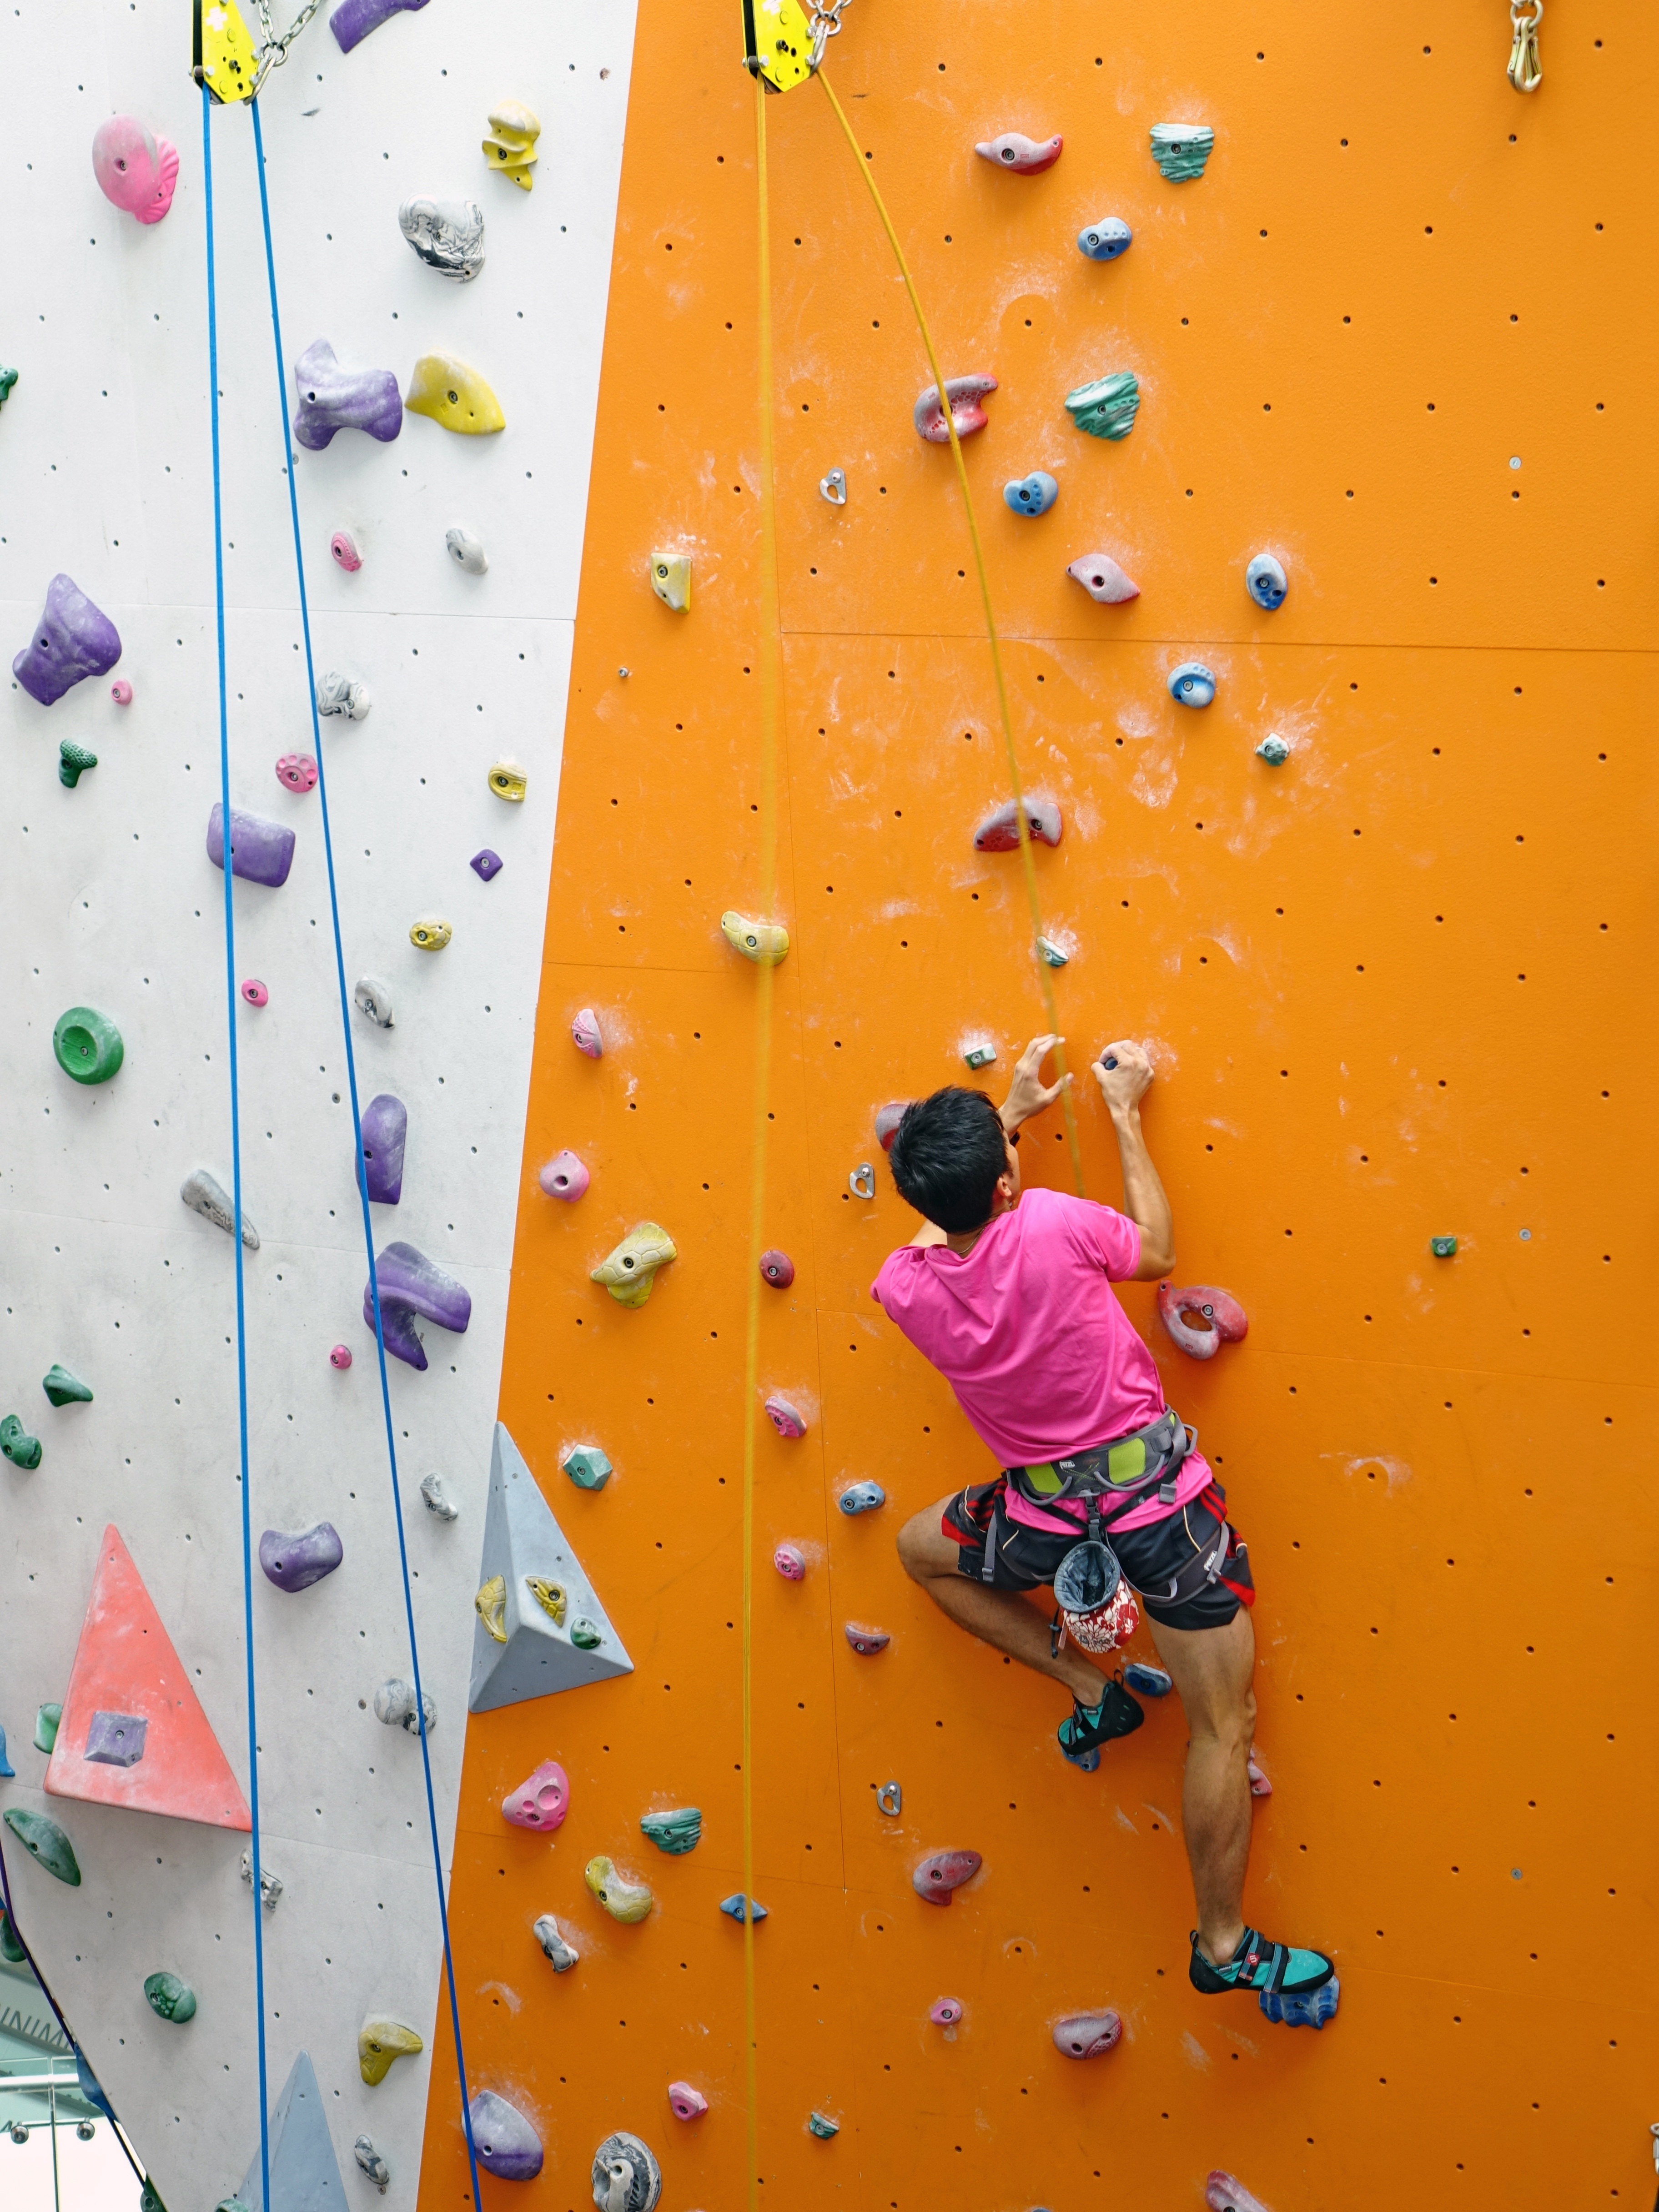
rock, rope, sport, adventure, wall, recreation, equipment, training, indoor, climbing, rock climbing, extreme, activity, illustration, sports, bodybuilding, strength, concentration, bouldering, rappelling, outdoor recreation, individual sports, sport climbing